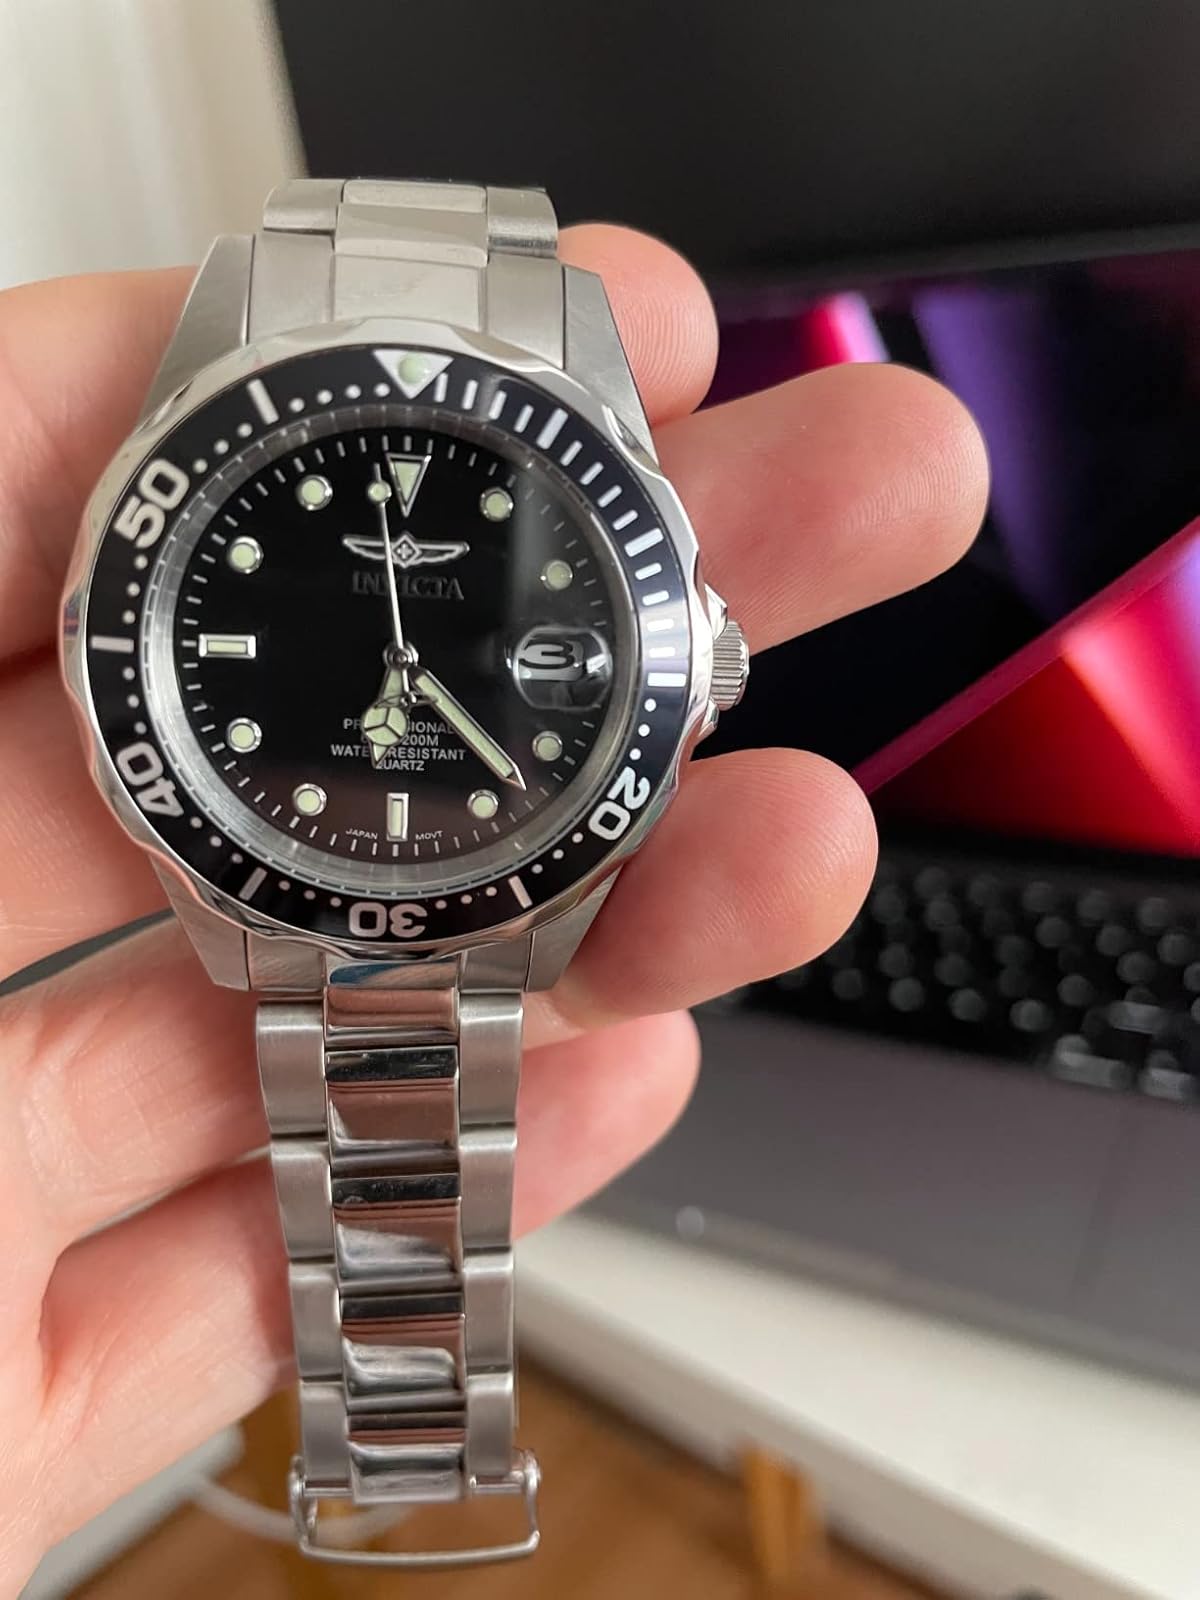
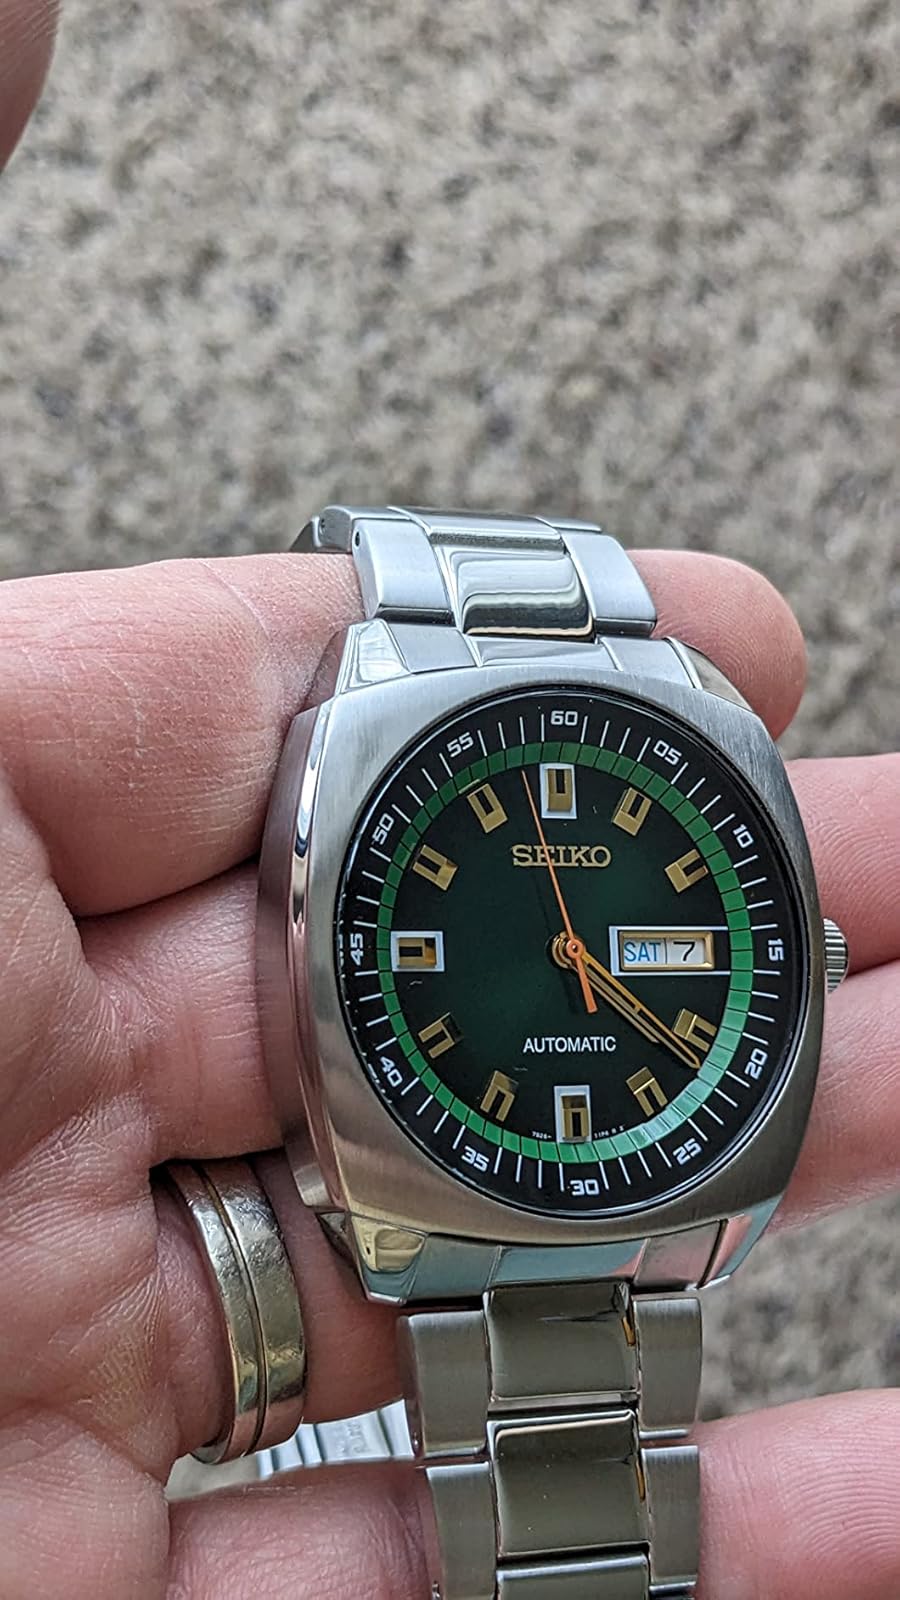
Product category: accessories_watch
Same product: no